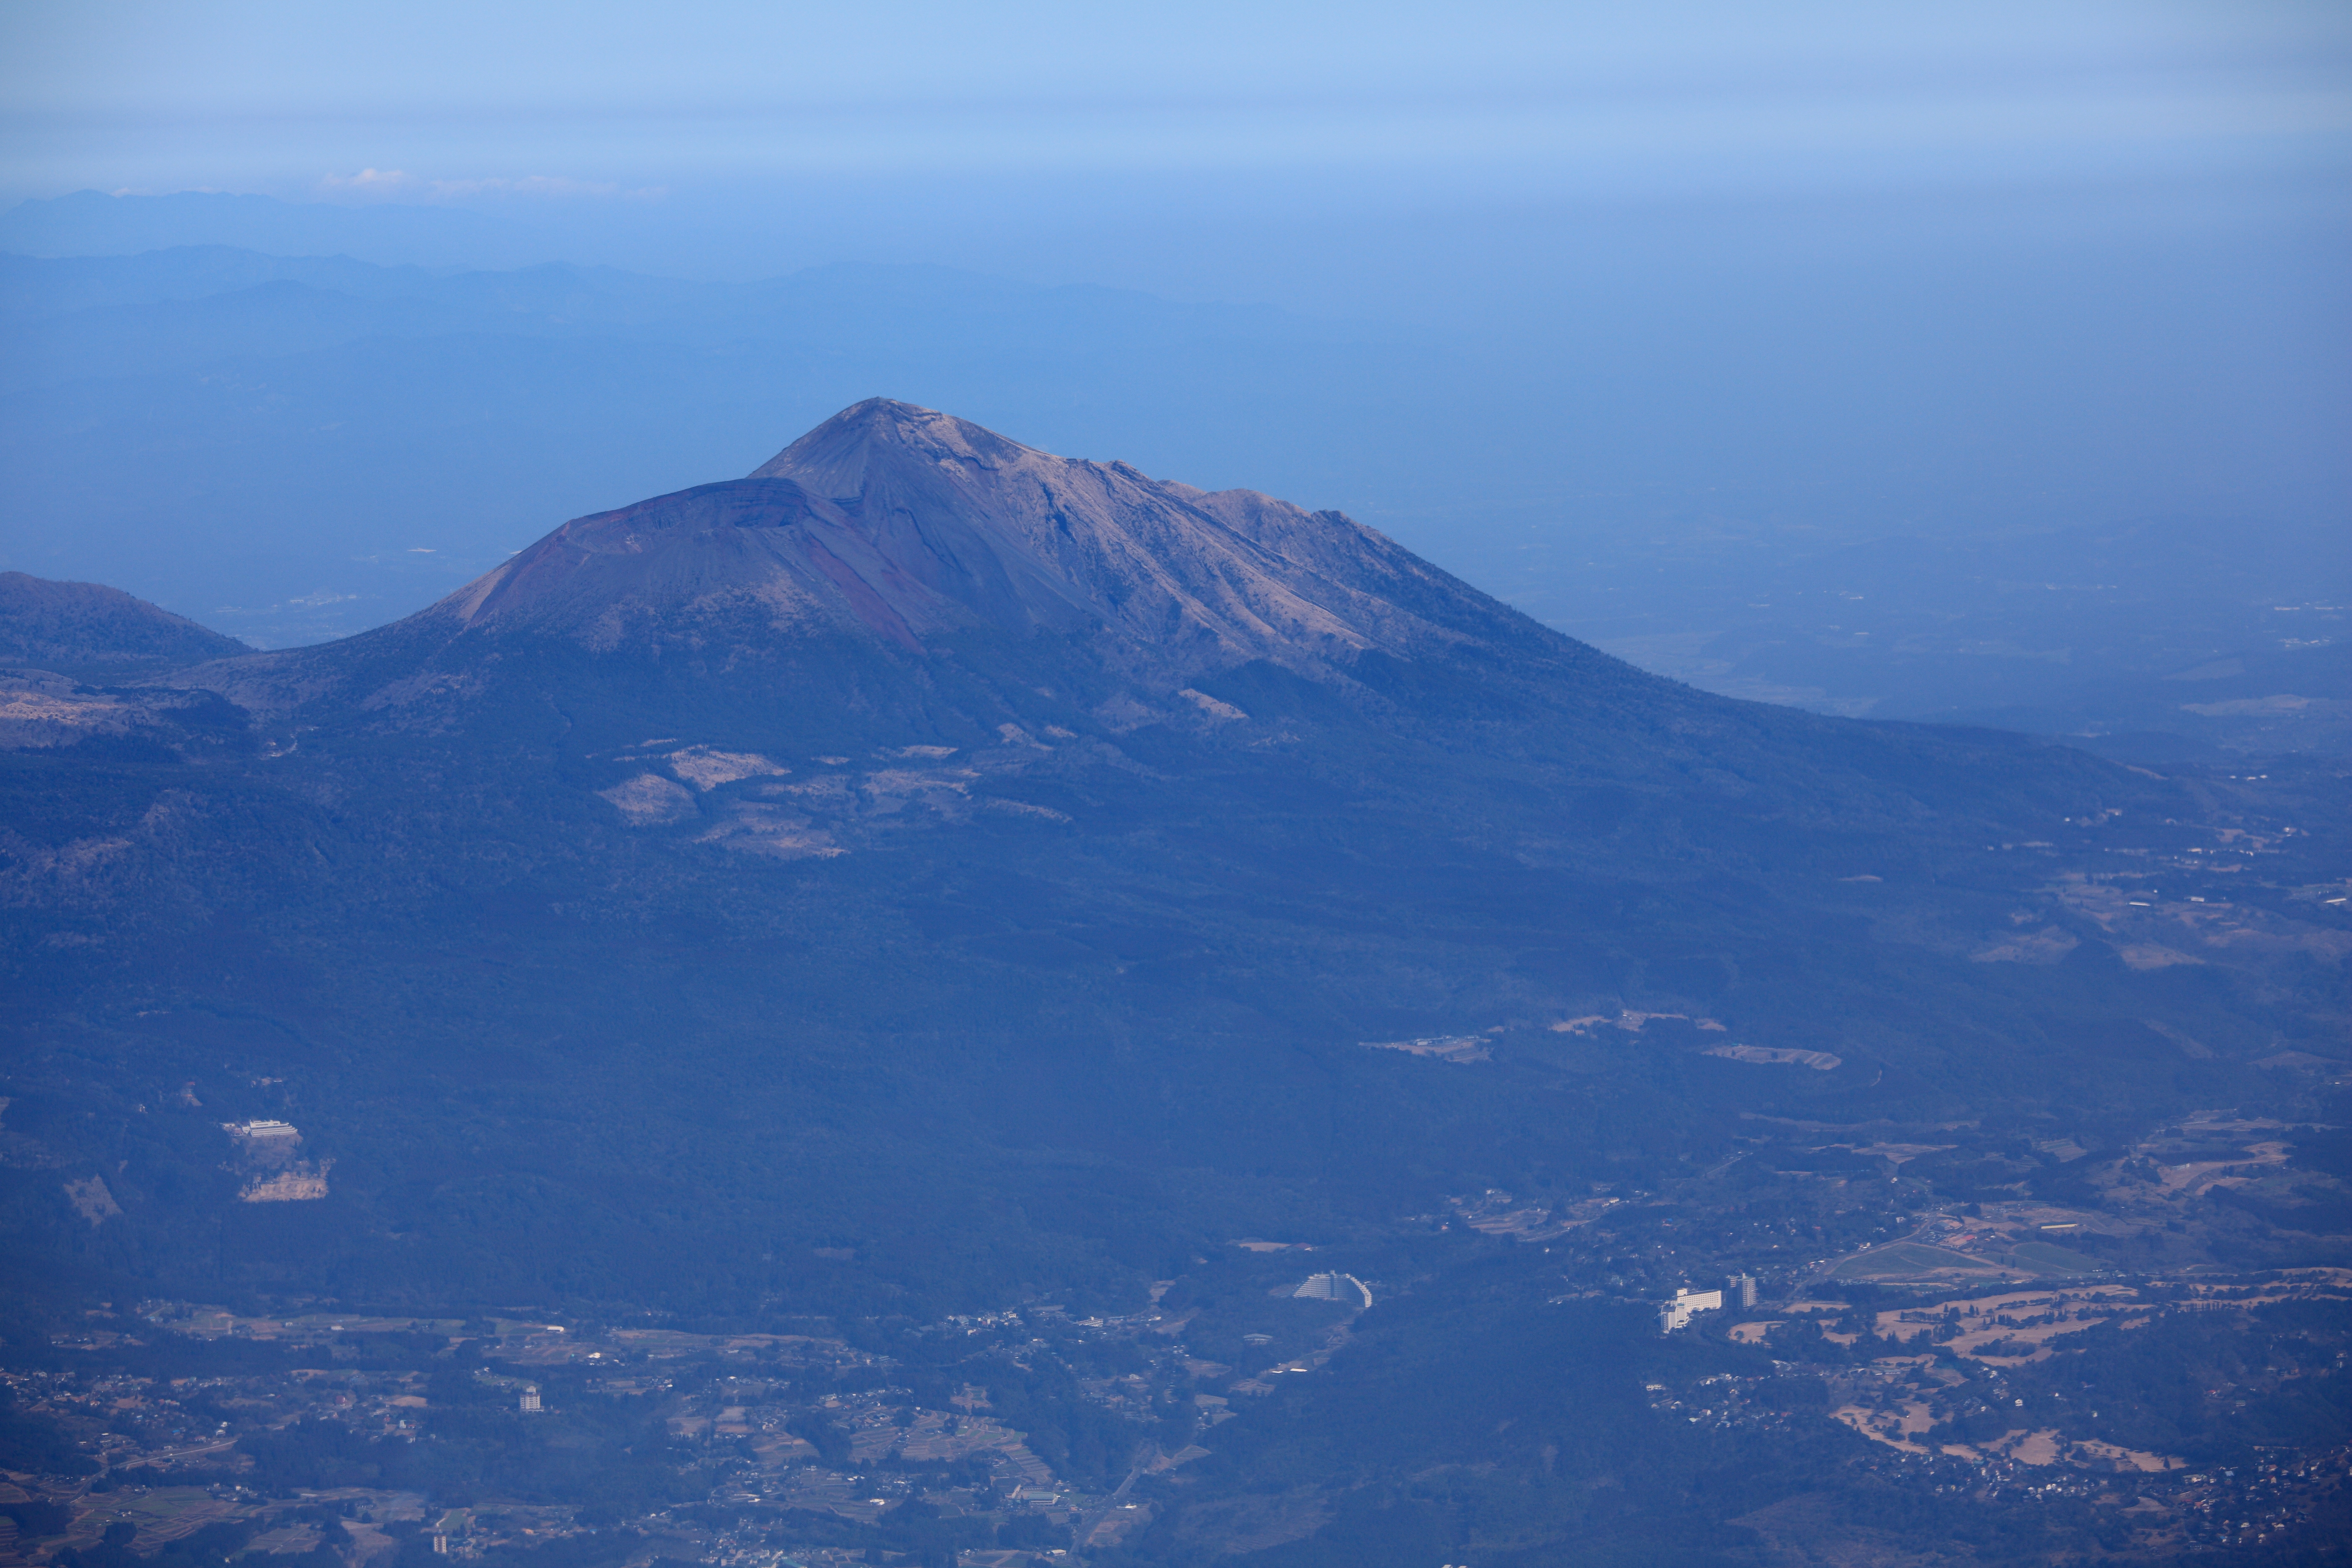
landscape, sea, coast, nature, horizon, mountain, cloud, sky, sunrise, morning, hill, view, dawn, mountain range, dusk, high, flight, terrain, ridge, summit, alps, plateau, 5d, hires, markii, hi, res, resolution, cape, landform, aerial photography, geographical feature, atmospheric phenomenon, atmosphere of earth, mountainous landforms, volcanic landform, shield volcano